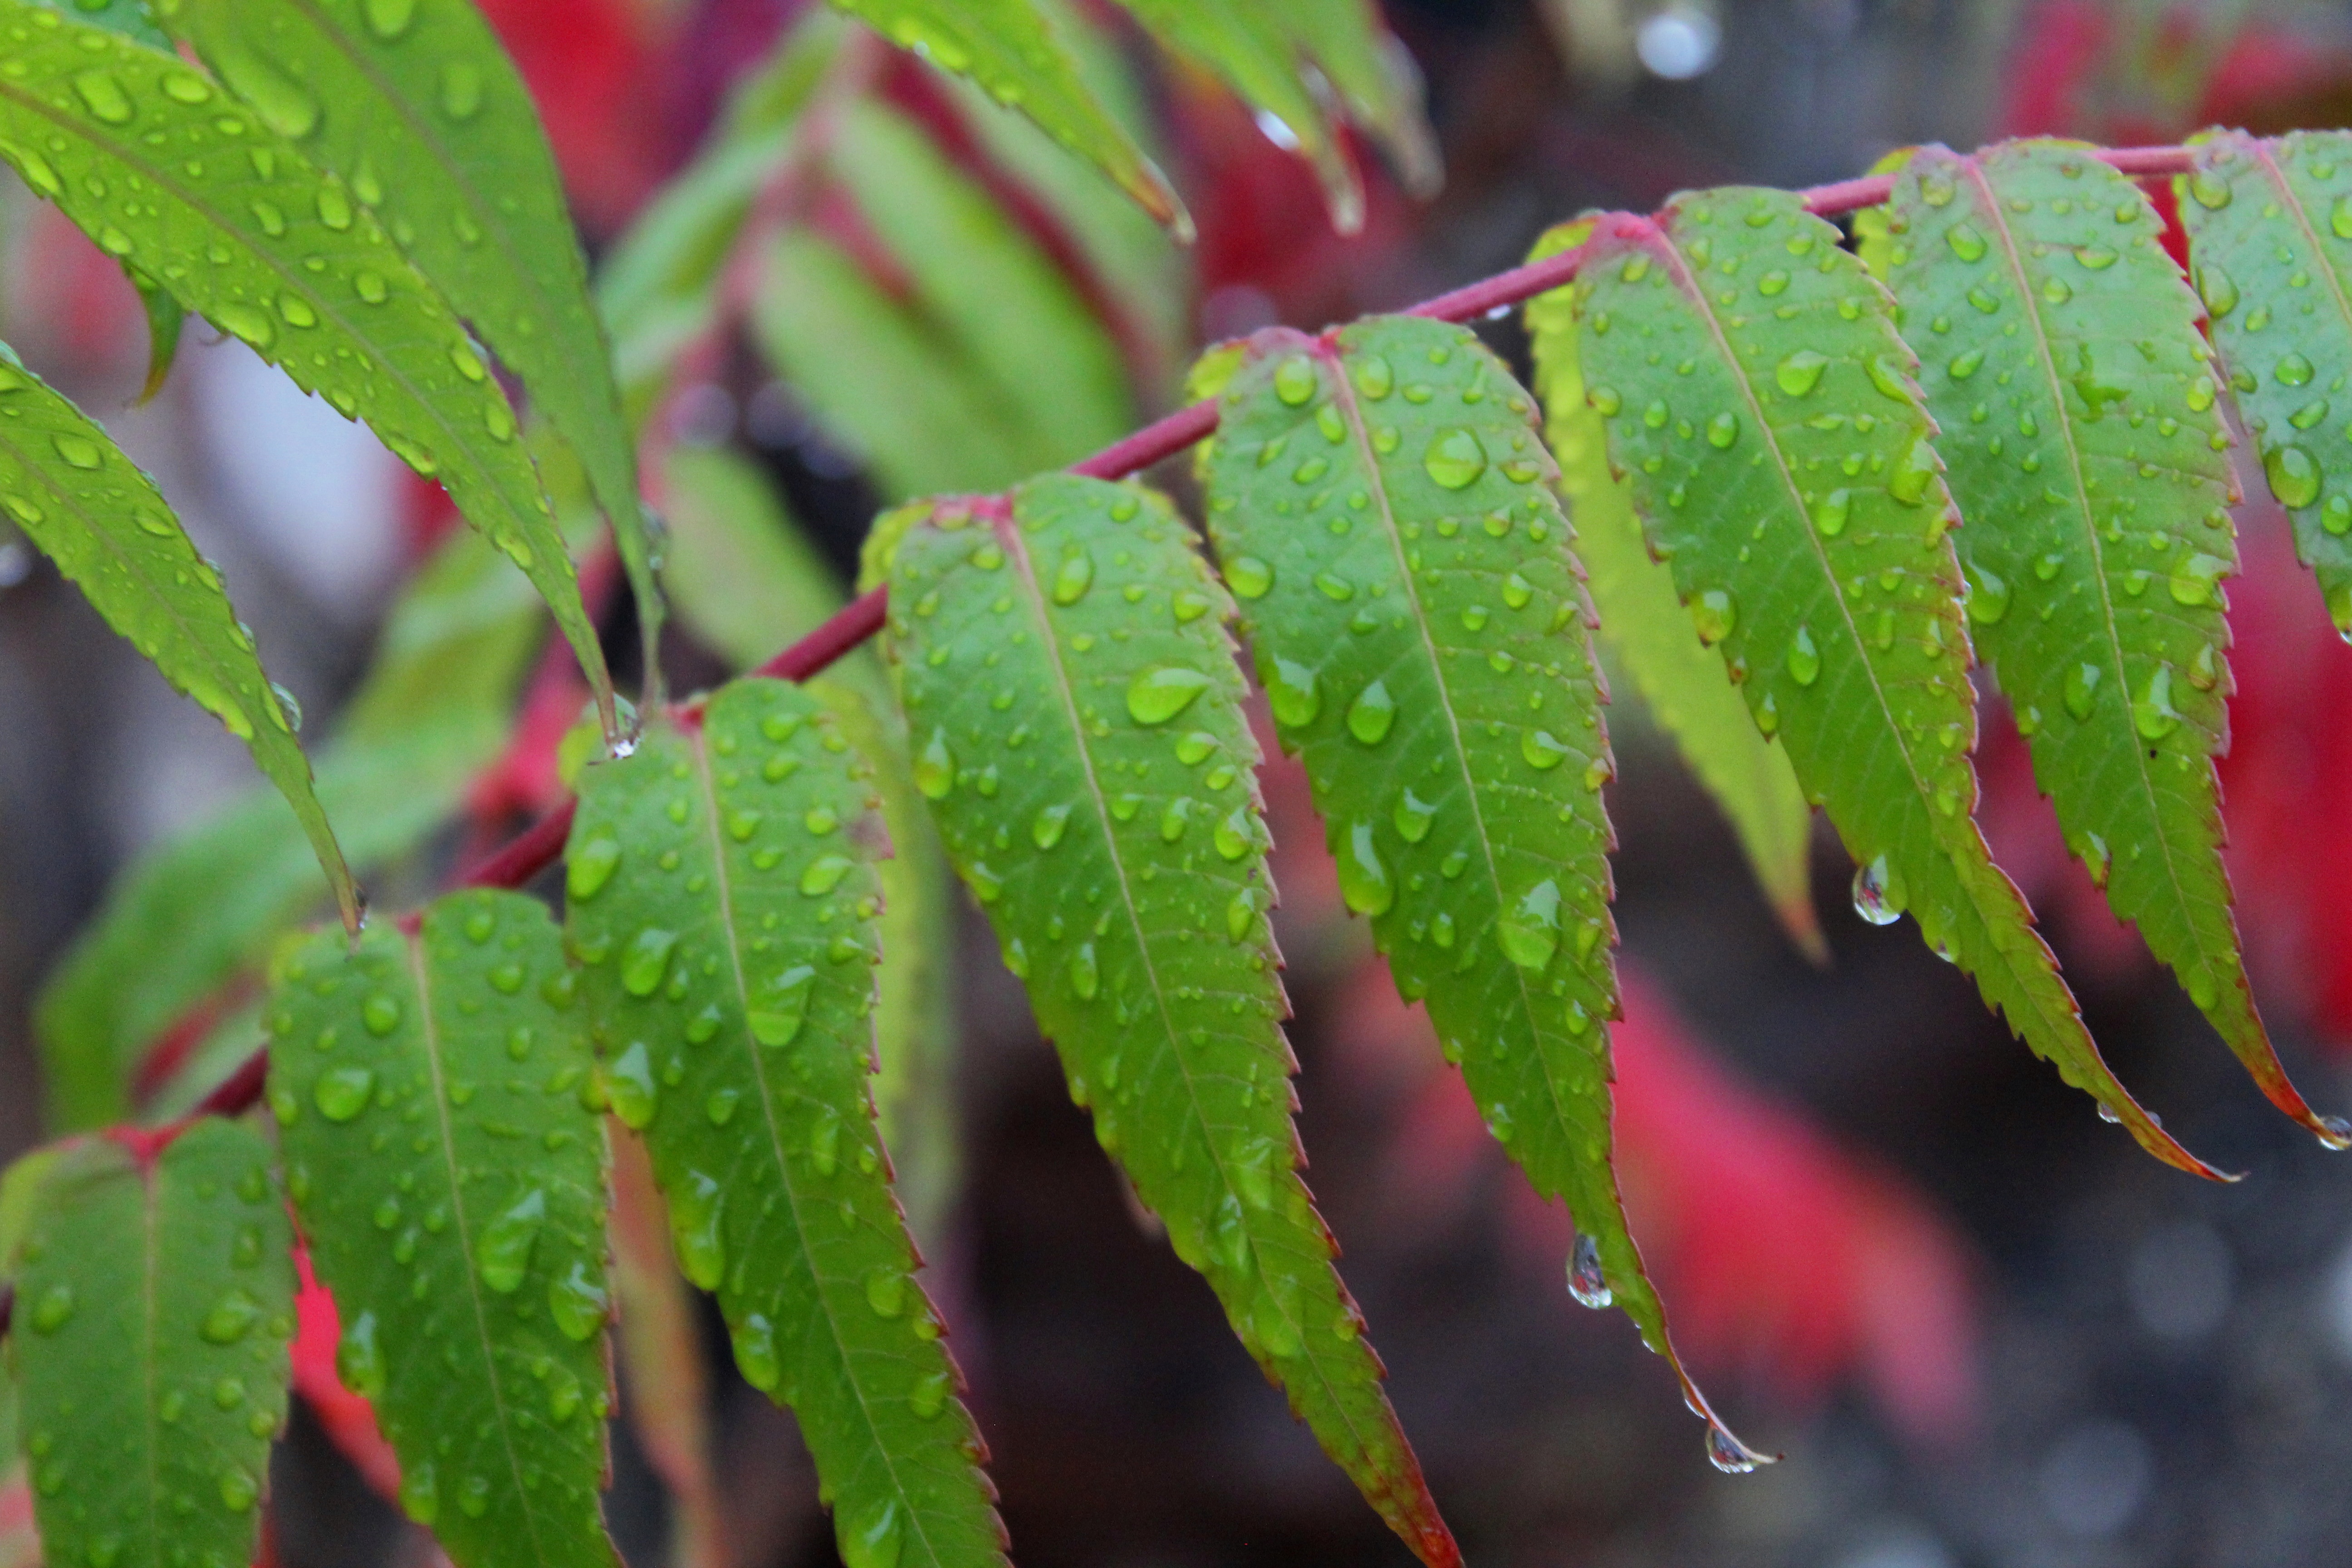
tree, nature, branch, dew, plant, leaf, flower, green, botany, flora, close up, shrub, moisture, macro photography, flowering plant, plant stem, woody plant, land plant